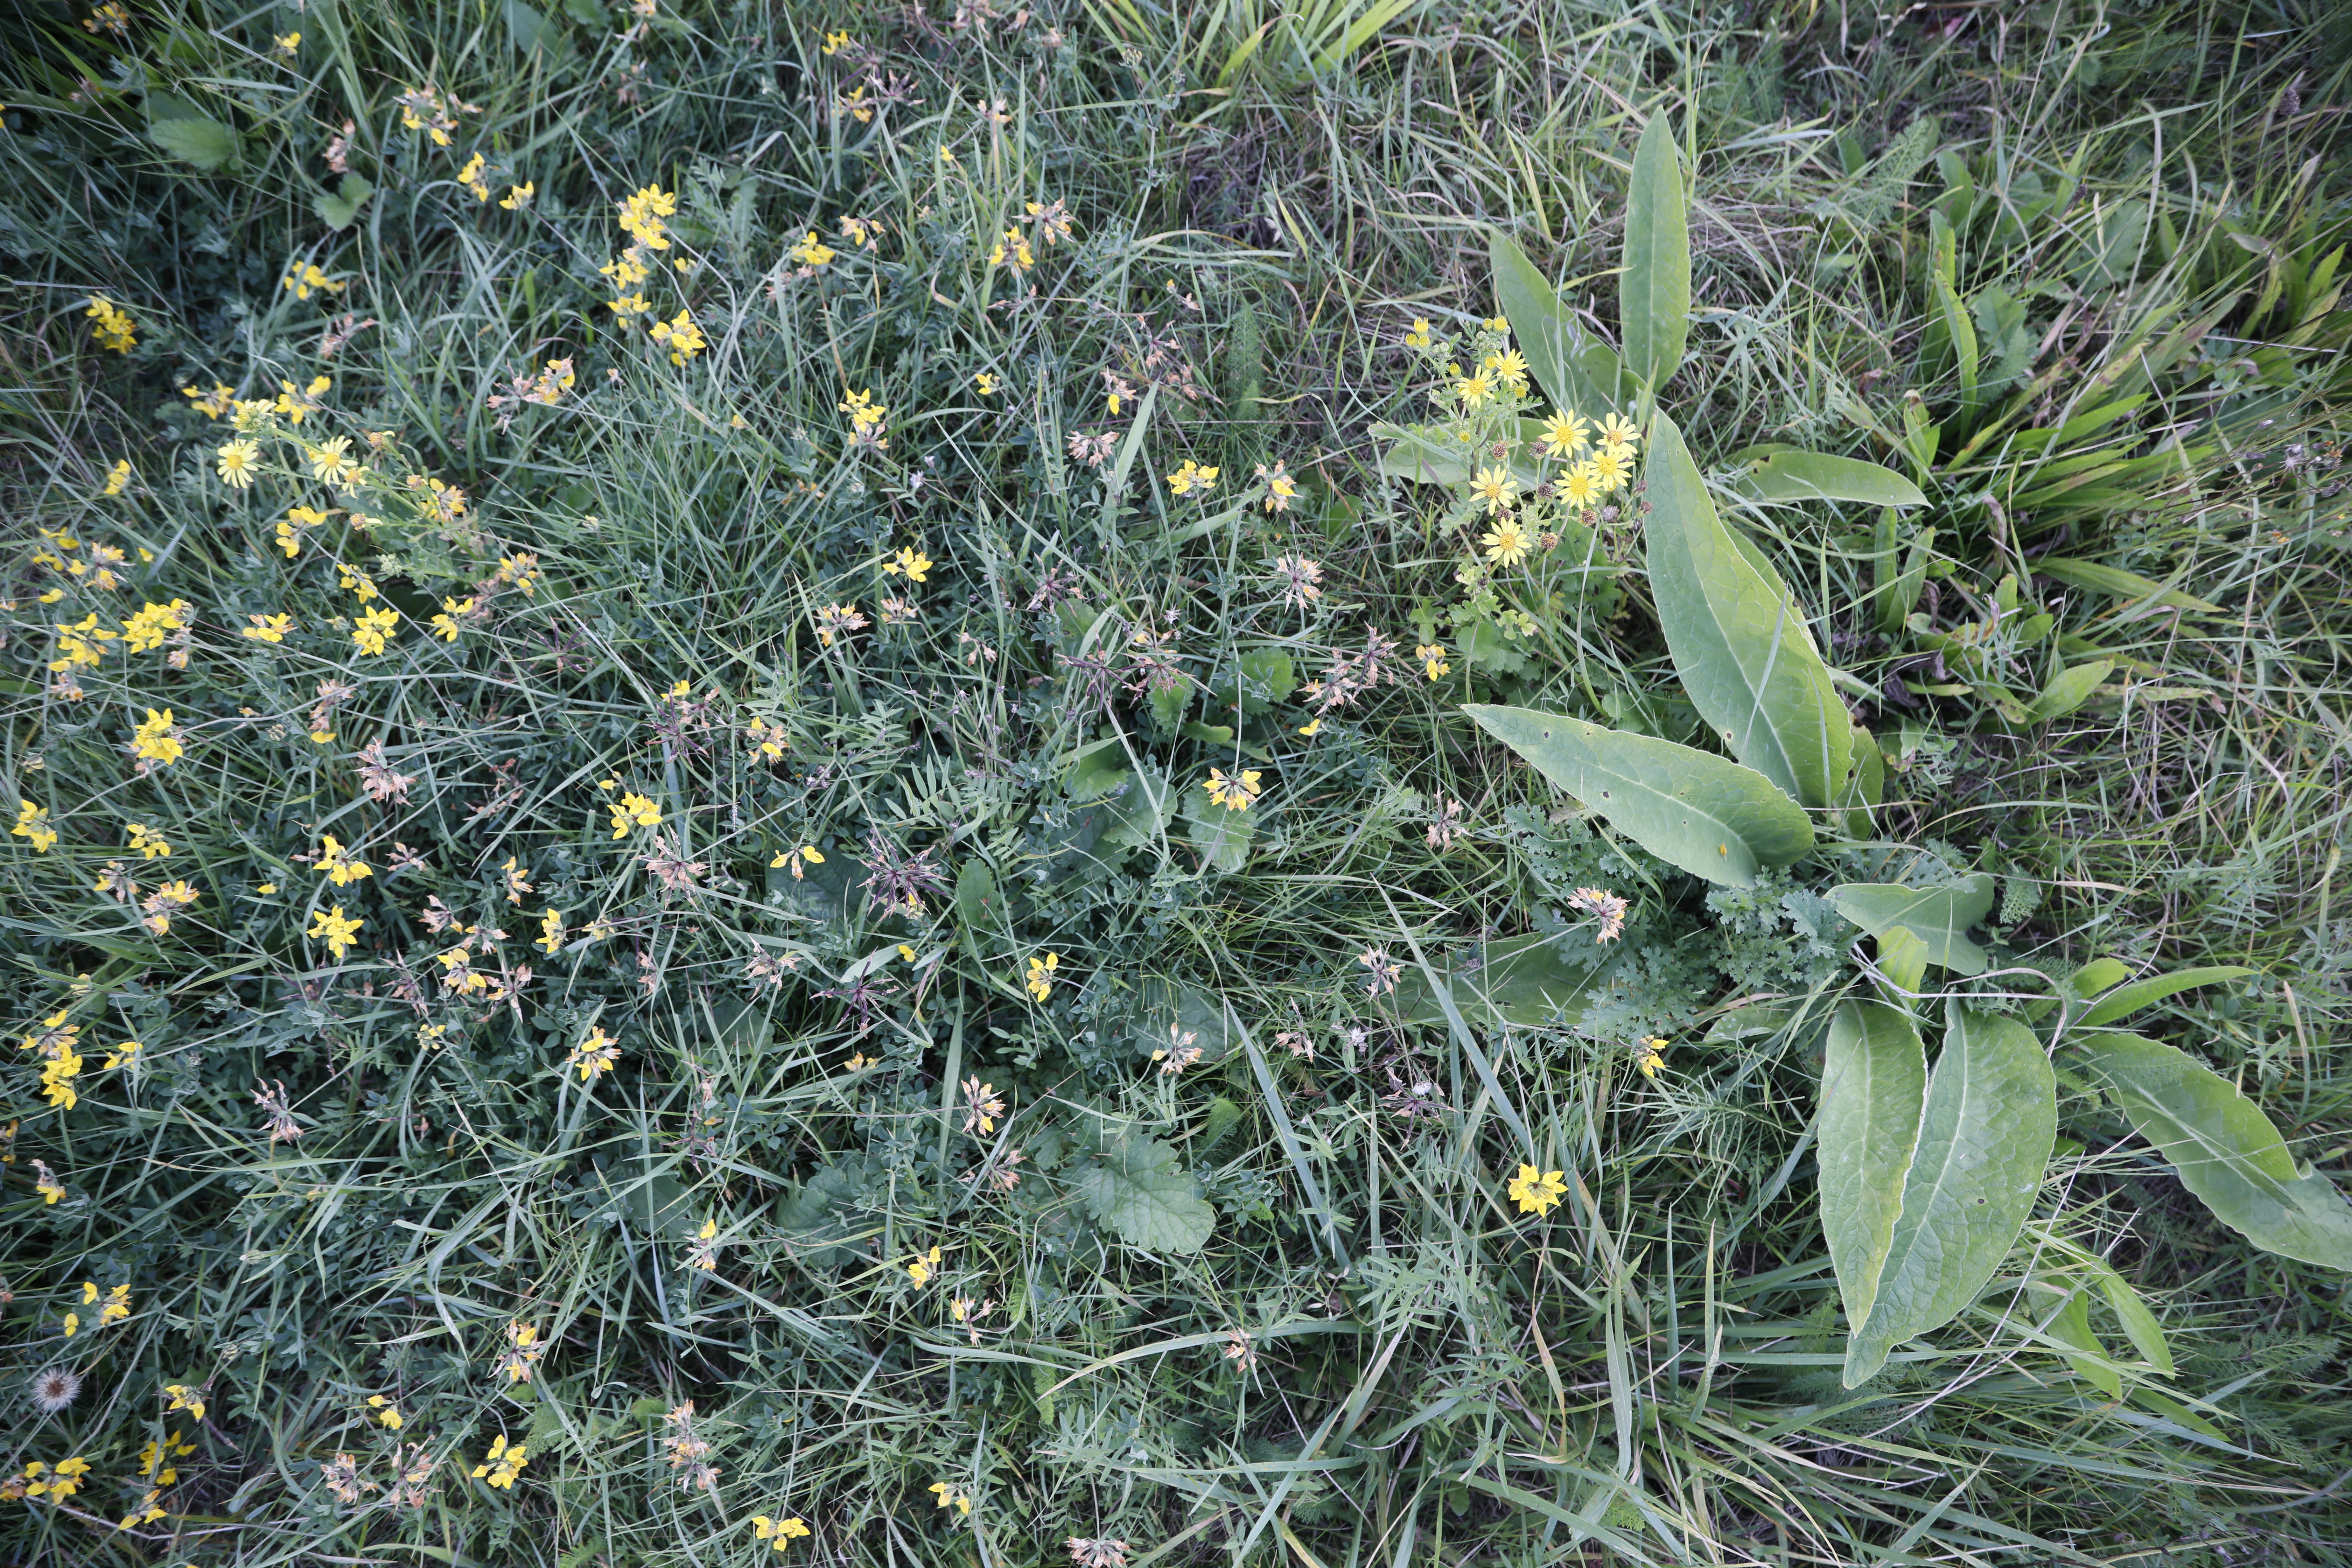
Plant species: Jacobaea vulgaris, Lotus corniculatus